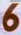
Number: 6